Jorit

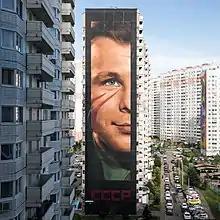
Yuri Gagarin by Jorit, in Odintsovo

In August 2019, Jorit painted the face of the first man in space, Yuri Gagarin, on the facade of a twenty-story building in the district of Odintsovo, Russia. At the base of the mural is "СССР", the abbreviation for the official name of the Soviet Union in the Russian alphabet. It is the largest portrait of Gagarin in the world.